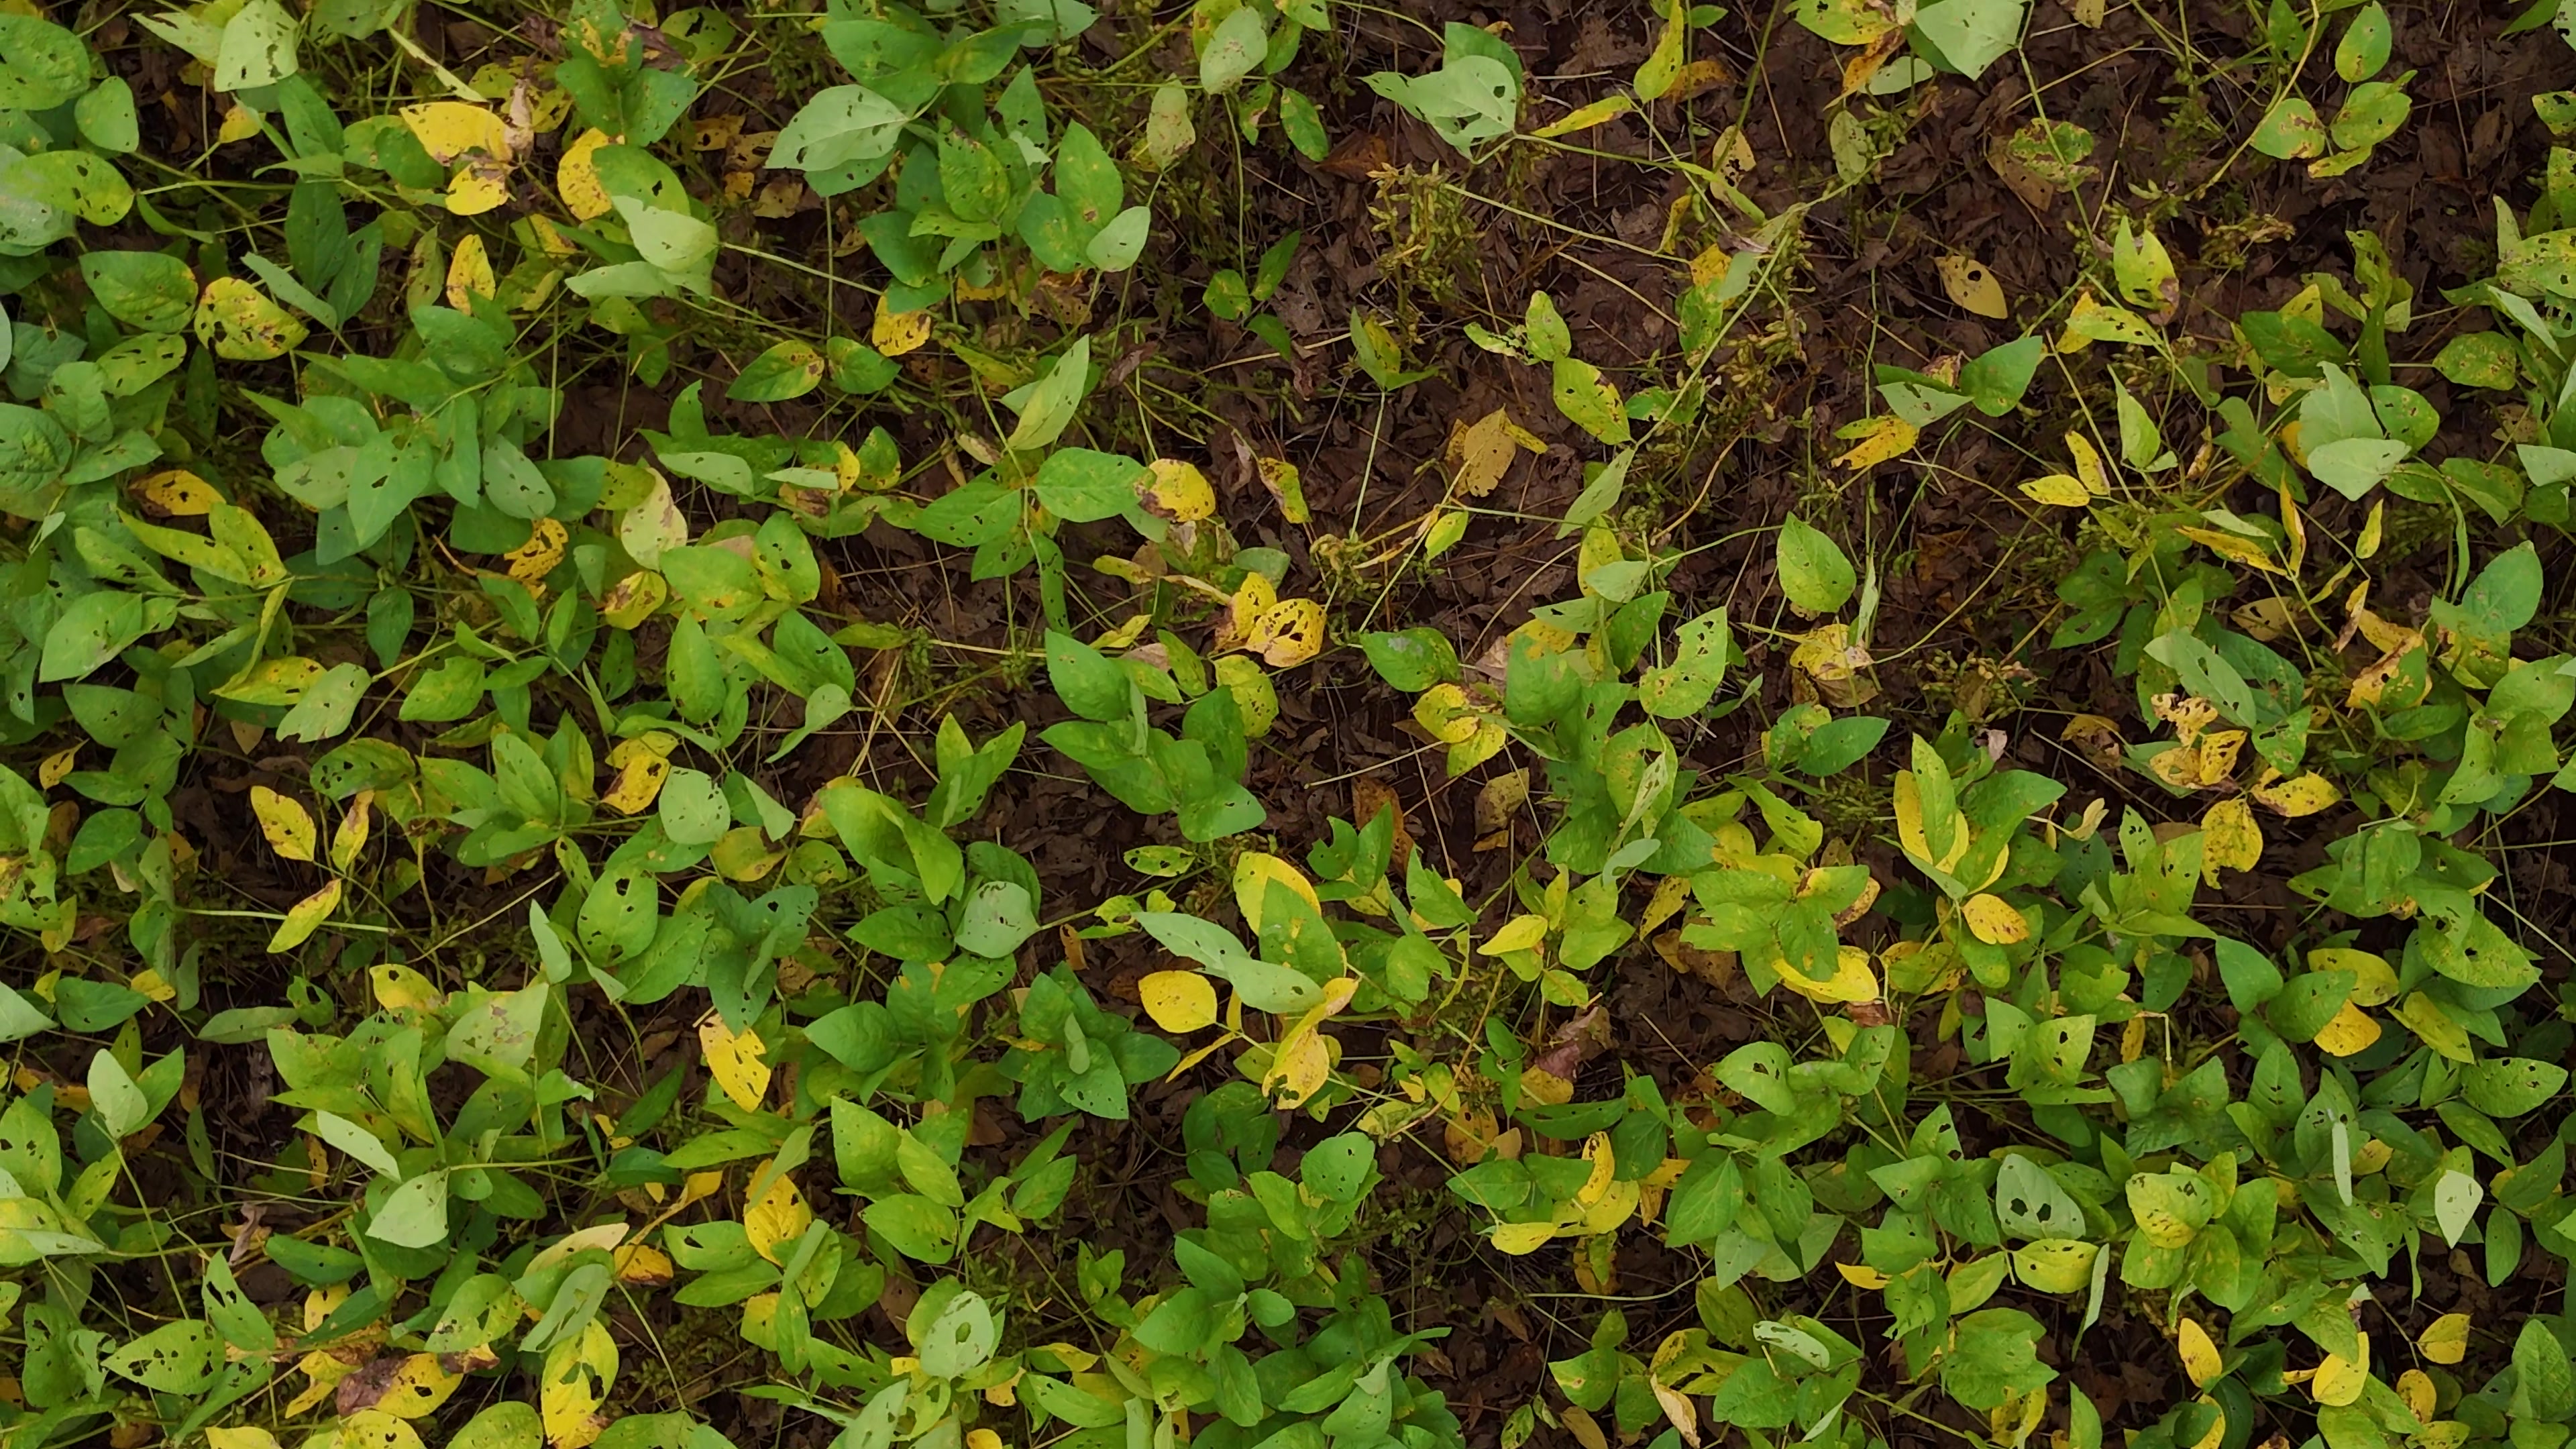
Label: Rust